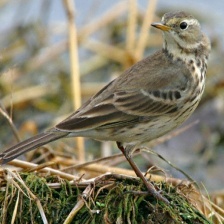
Species: AMERICAN PIPIT
Scientific name: ANTHUS RUBESCENS